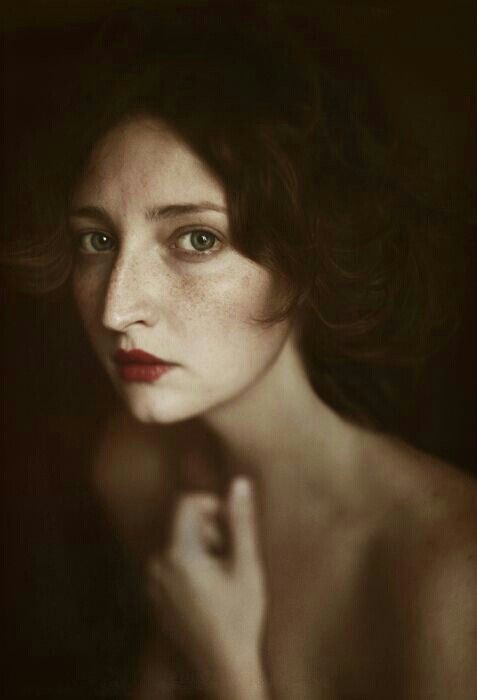
Portrait style: Real Portrait